Adenomyomatosis

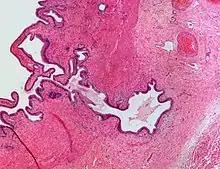
Micrograph showing Rokitansky–Aschoff sinus. H&E stain.

Adenomyomatosis is a benign condition characterized by hyperplastic changes of unknown cause involving the wall of the gallbladder.